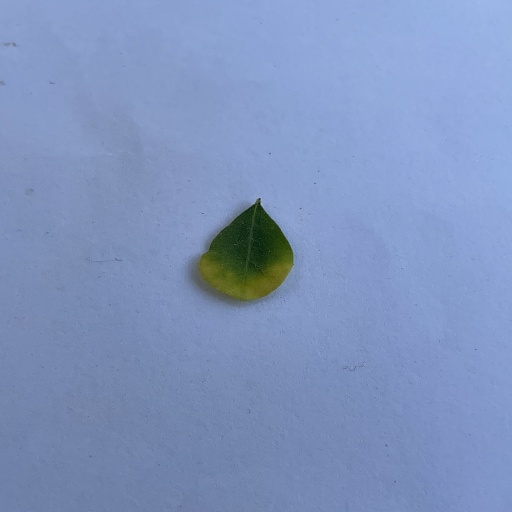
Species: Sojina
Leaf condition: Bacterial Spot